SETI@home

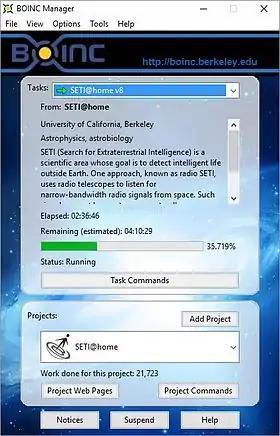
The BOINC Manager working on the SETI@home project (v 7.6.22)

The SETI@home volunteer computing software ran either as a screensaver or continuously while a user worked, making use of processor time that would otherwise be unused.